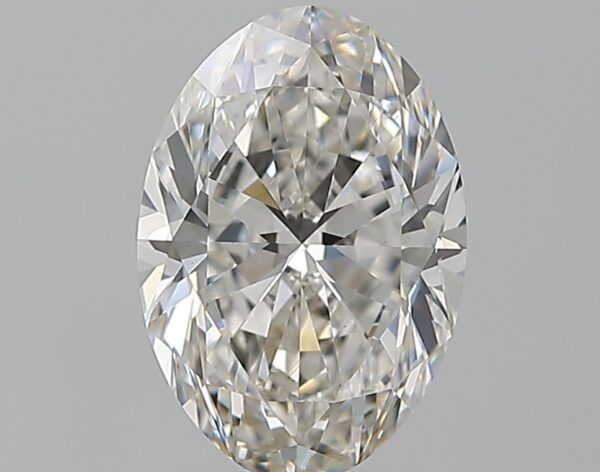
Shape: oval
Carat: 2.01
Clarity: VVS2
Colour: H
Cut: EX
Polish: EX
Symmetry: EX
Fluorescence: F
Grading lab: GIA
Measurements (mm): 10.08 x 6.94 x 4.39